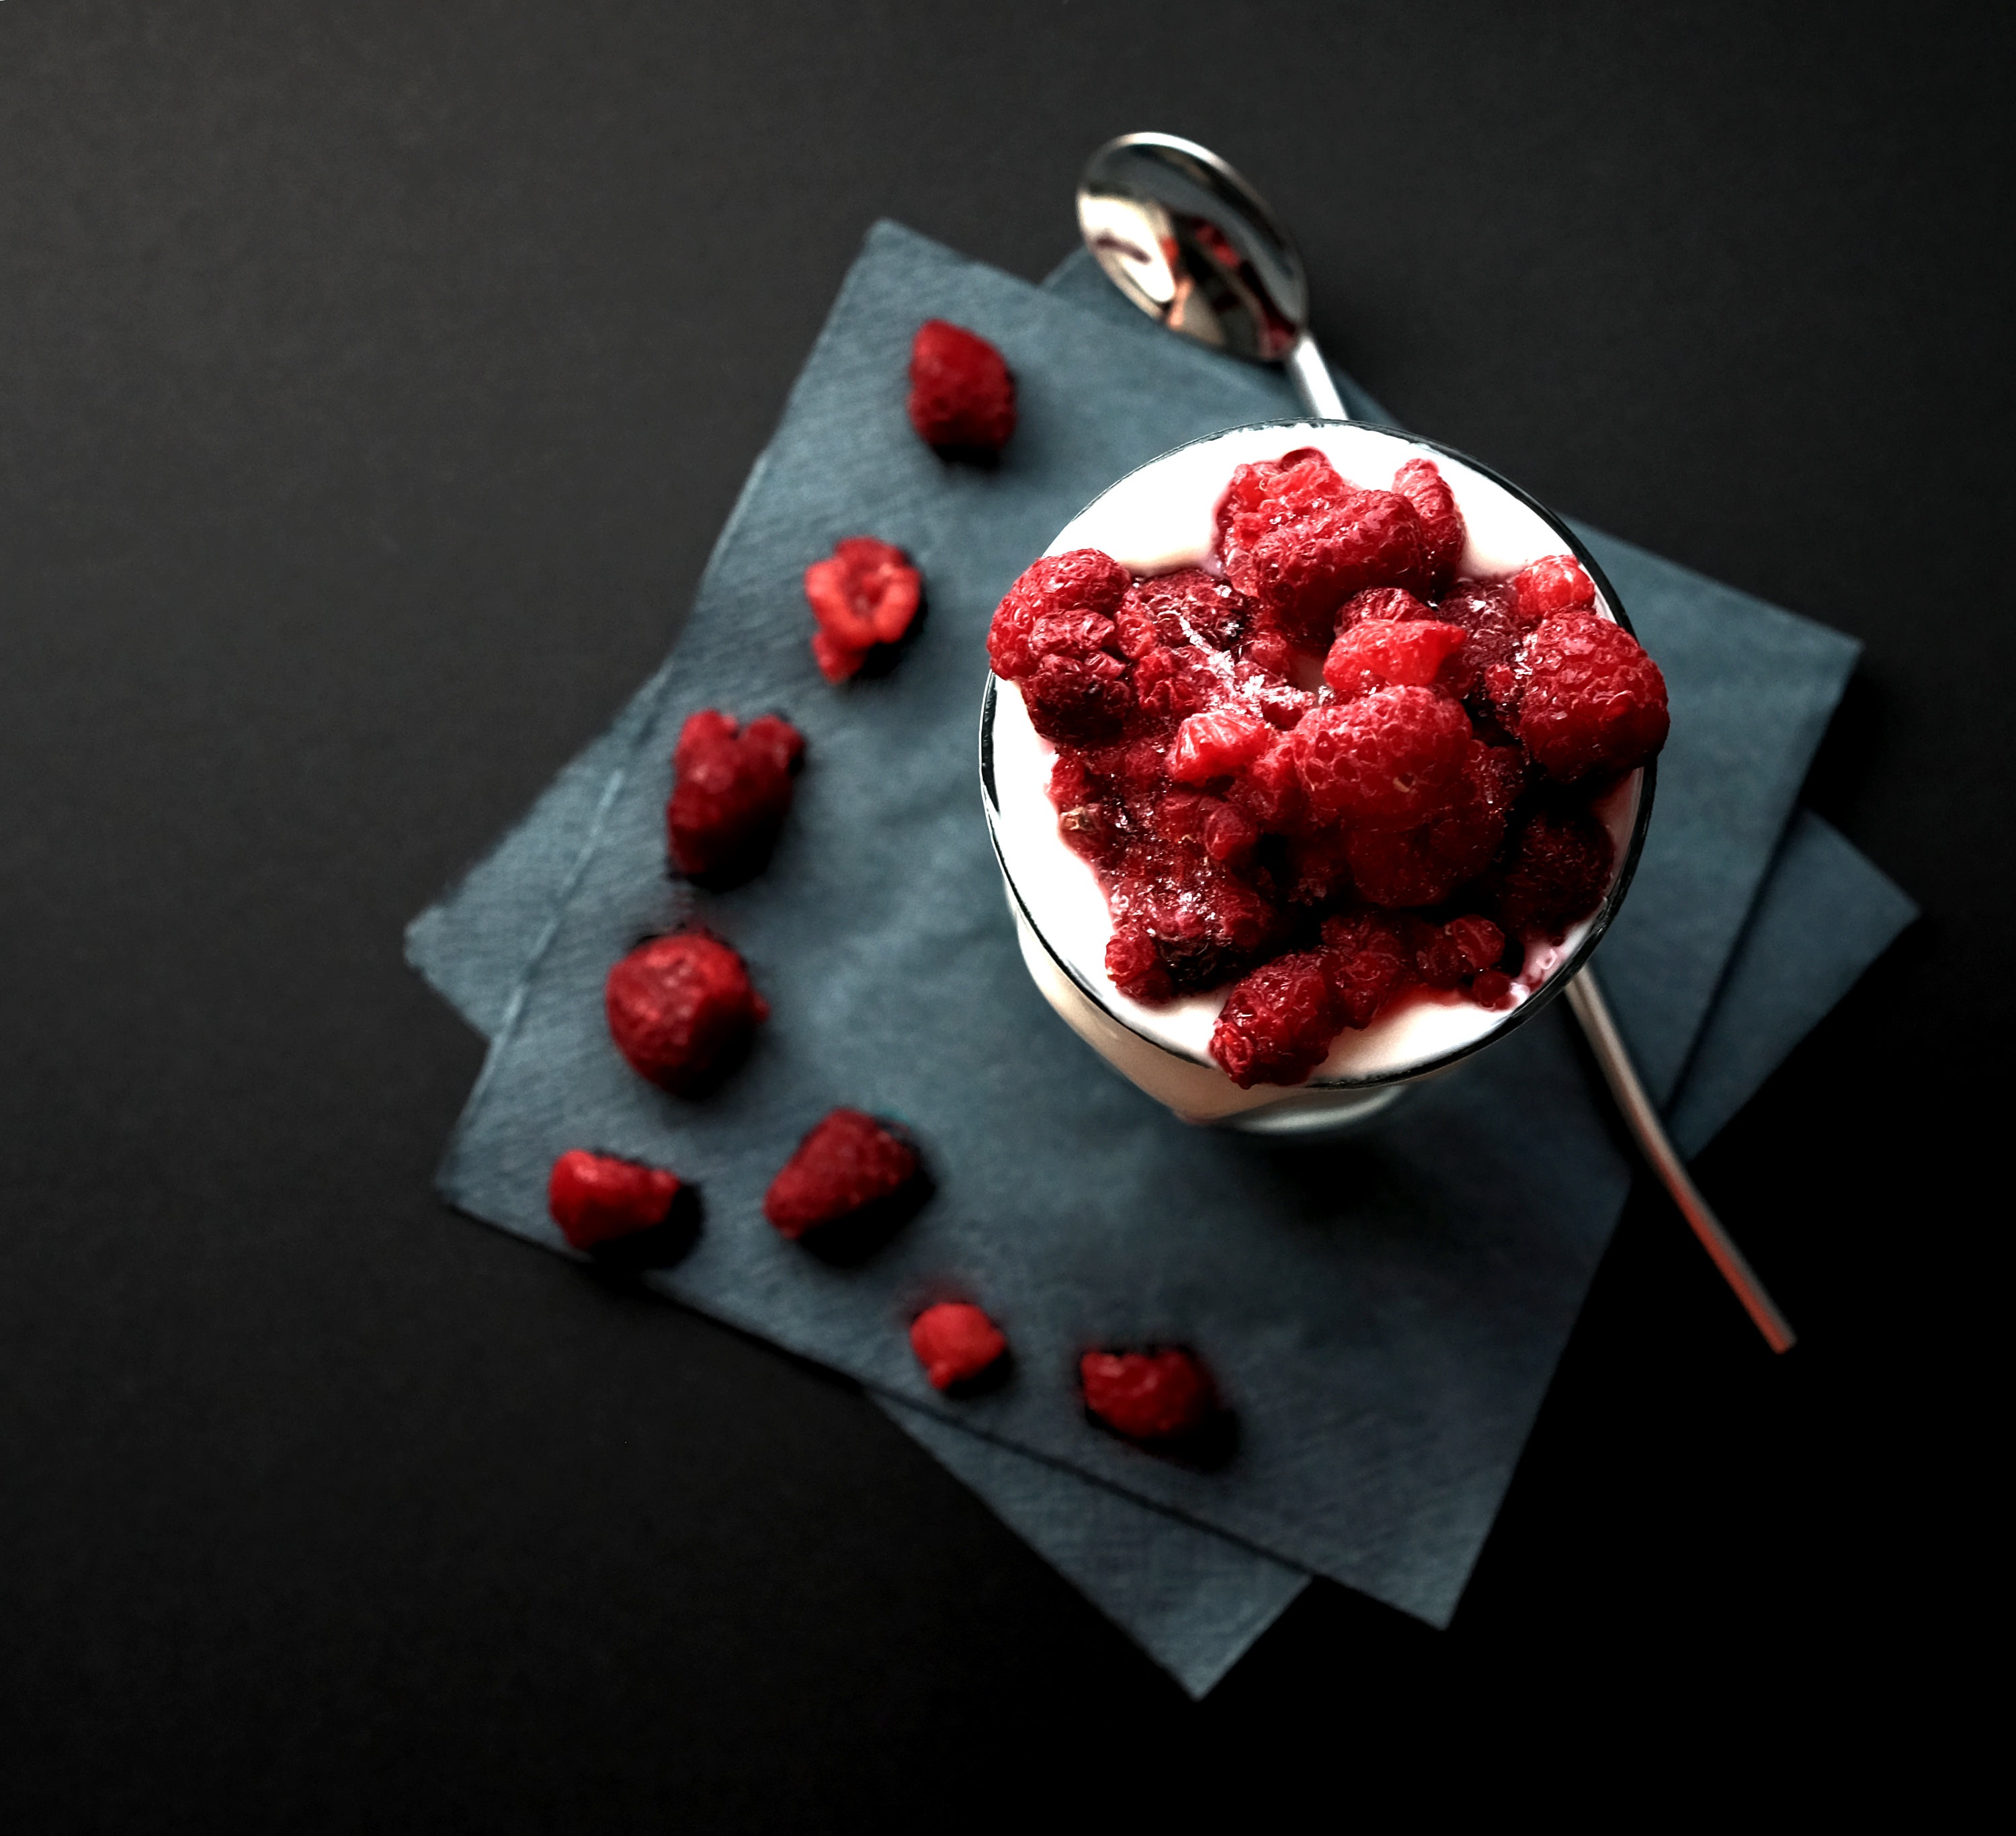
plant, raspberry, fruit, berry, petal, heart, food, red, produce, dessert, strawberry, berries, sweets, raspberries, fruits, strawberries